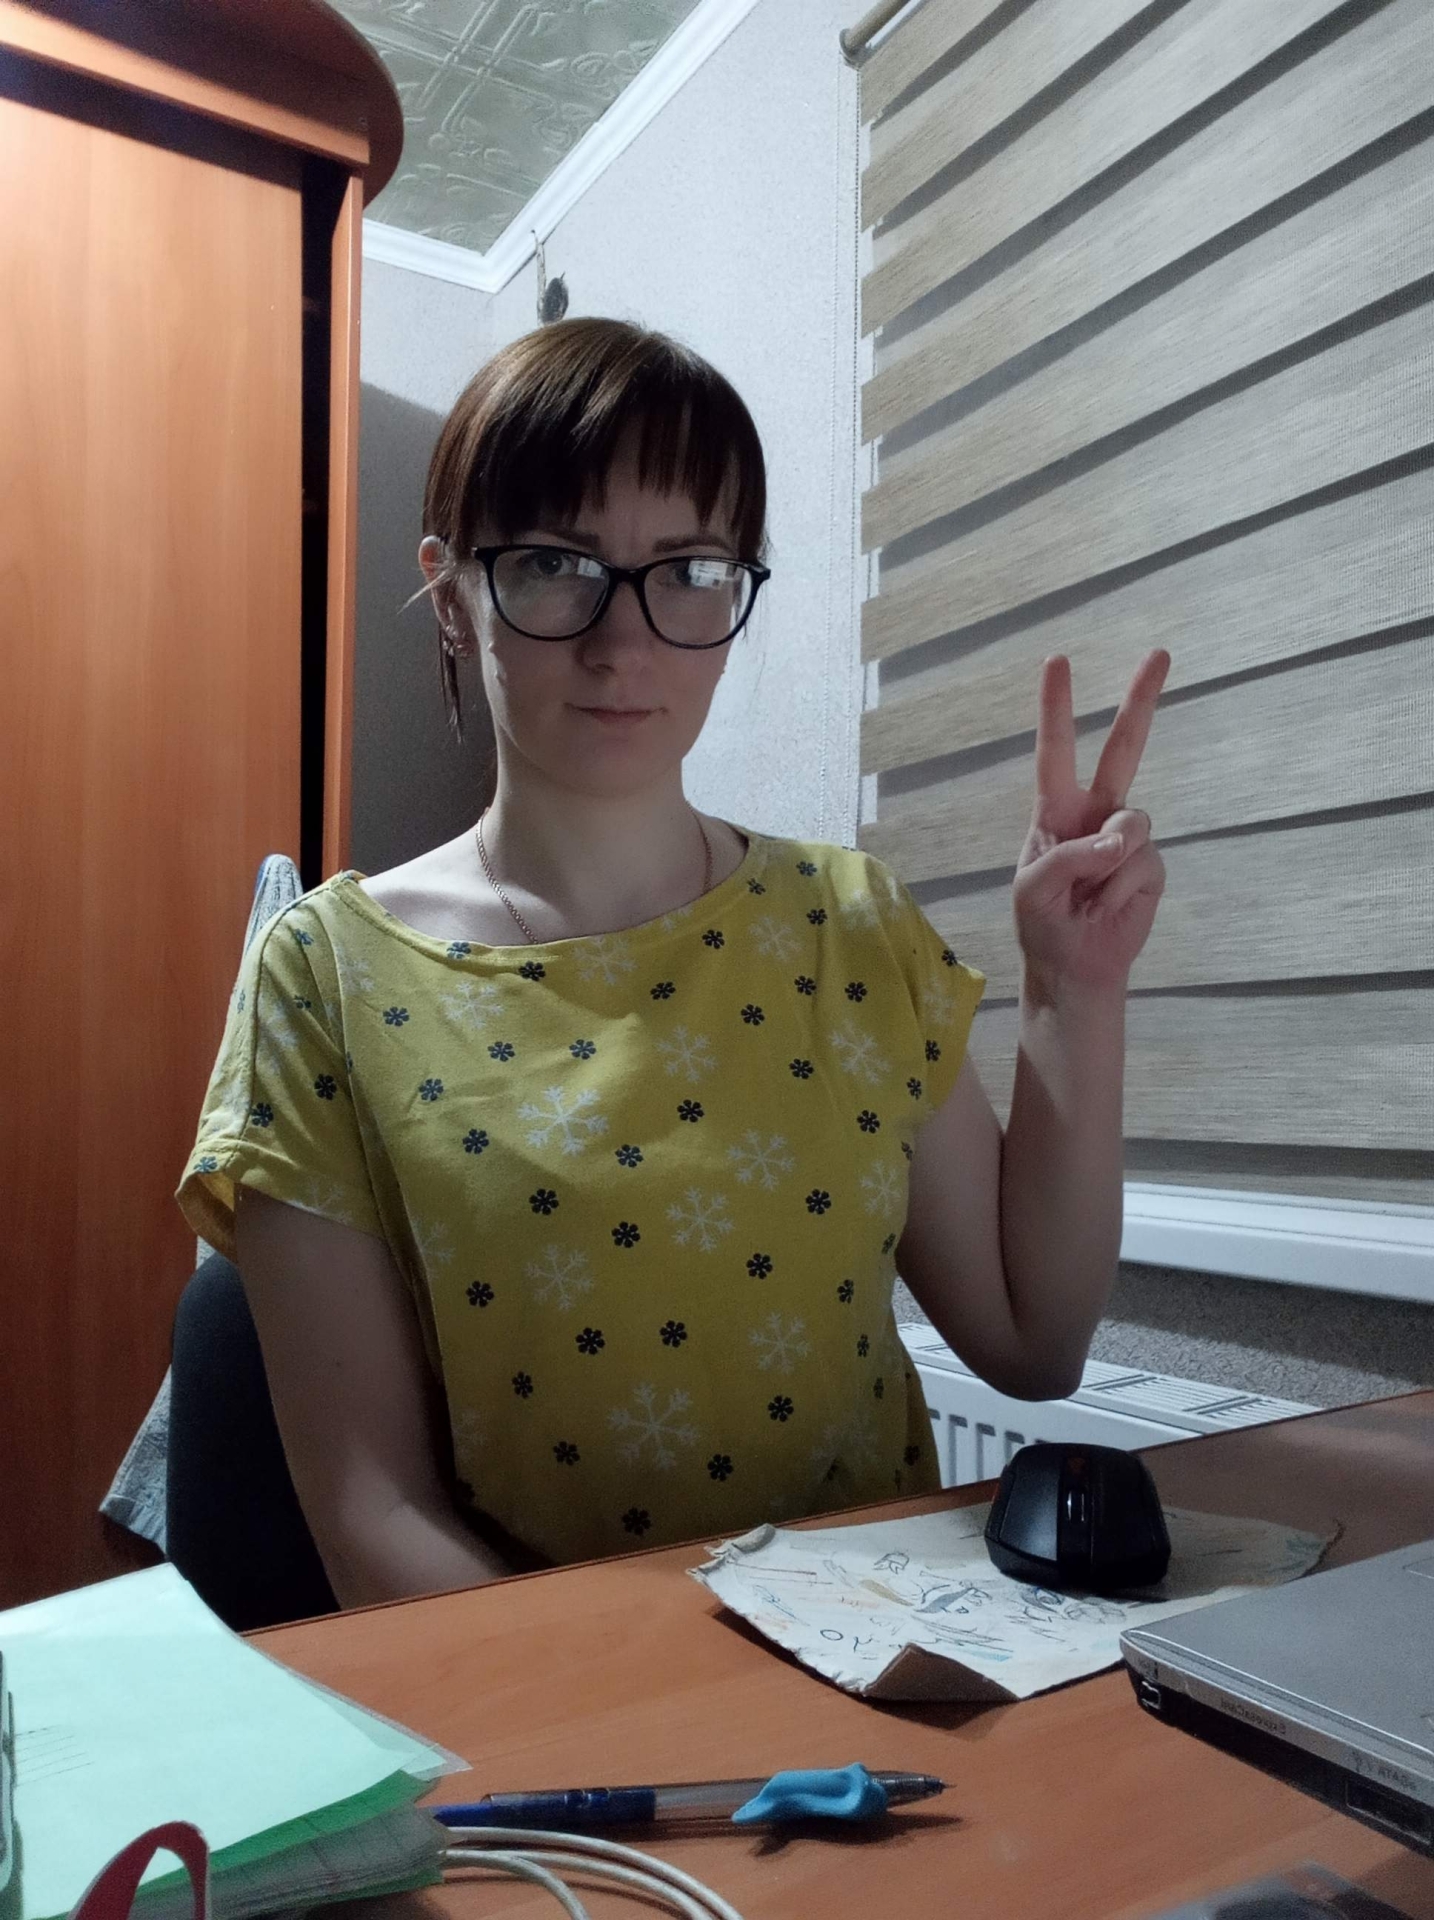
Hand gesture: peace